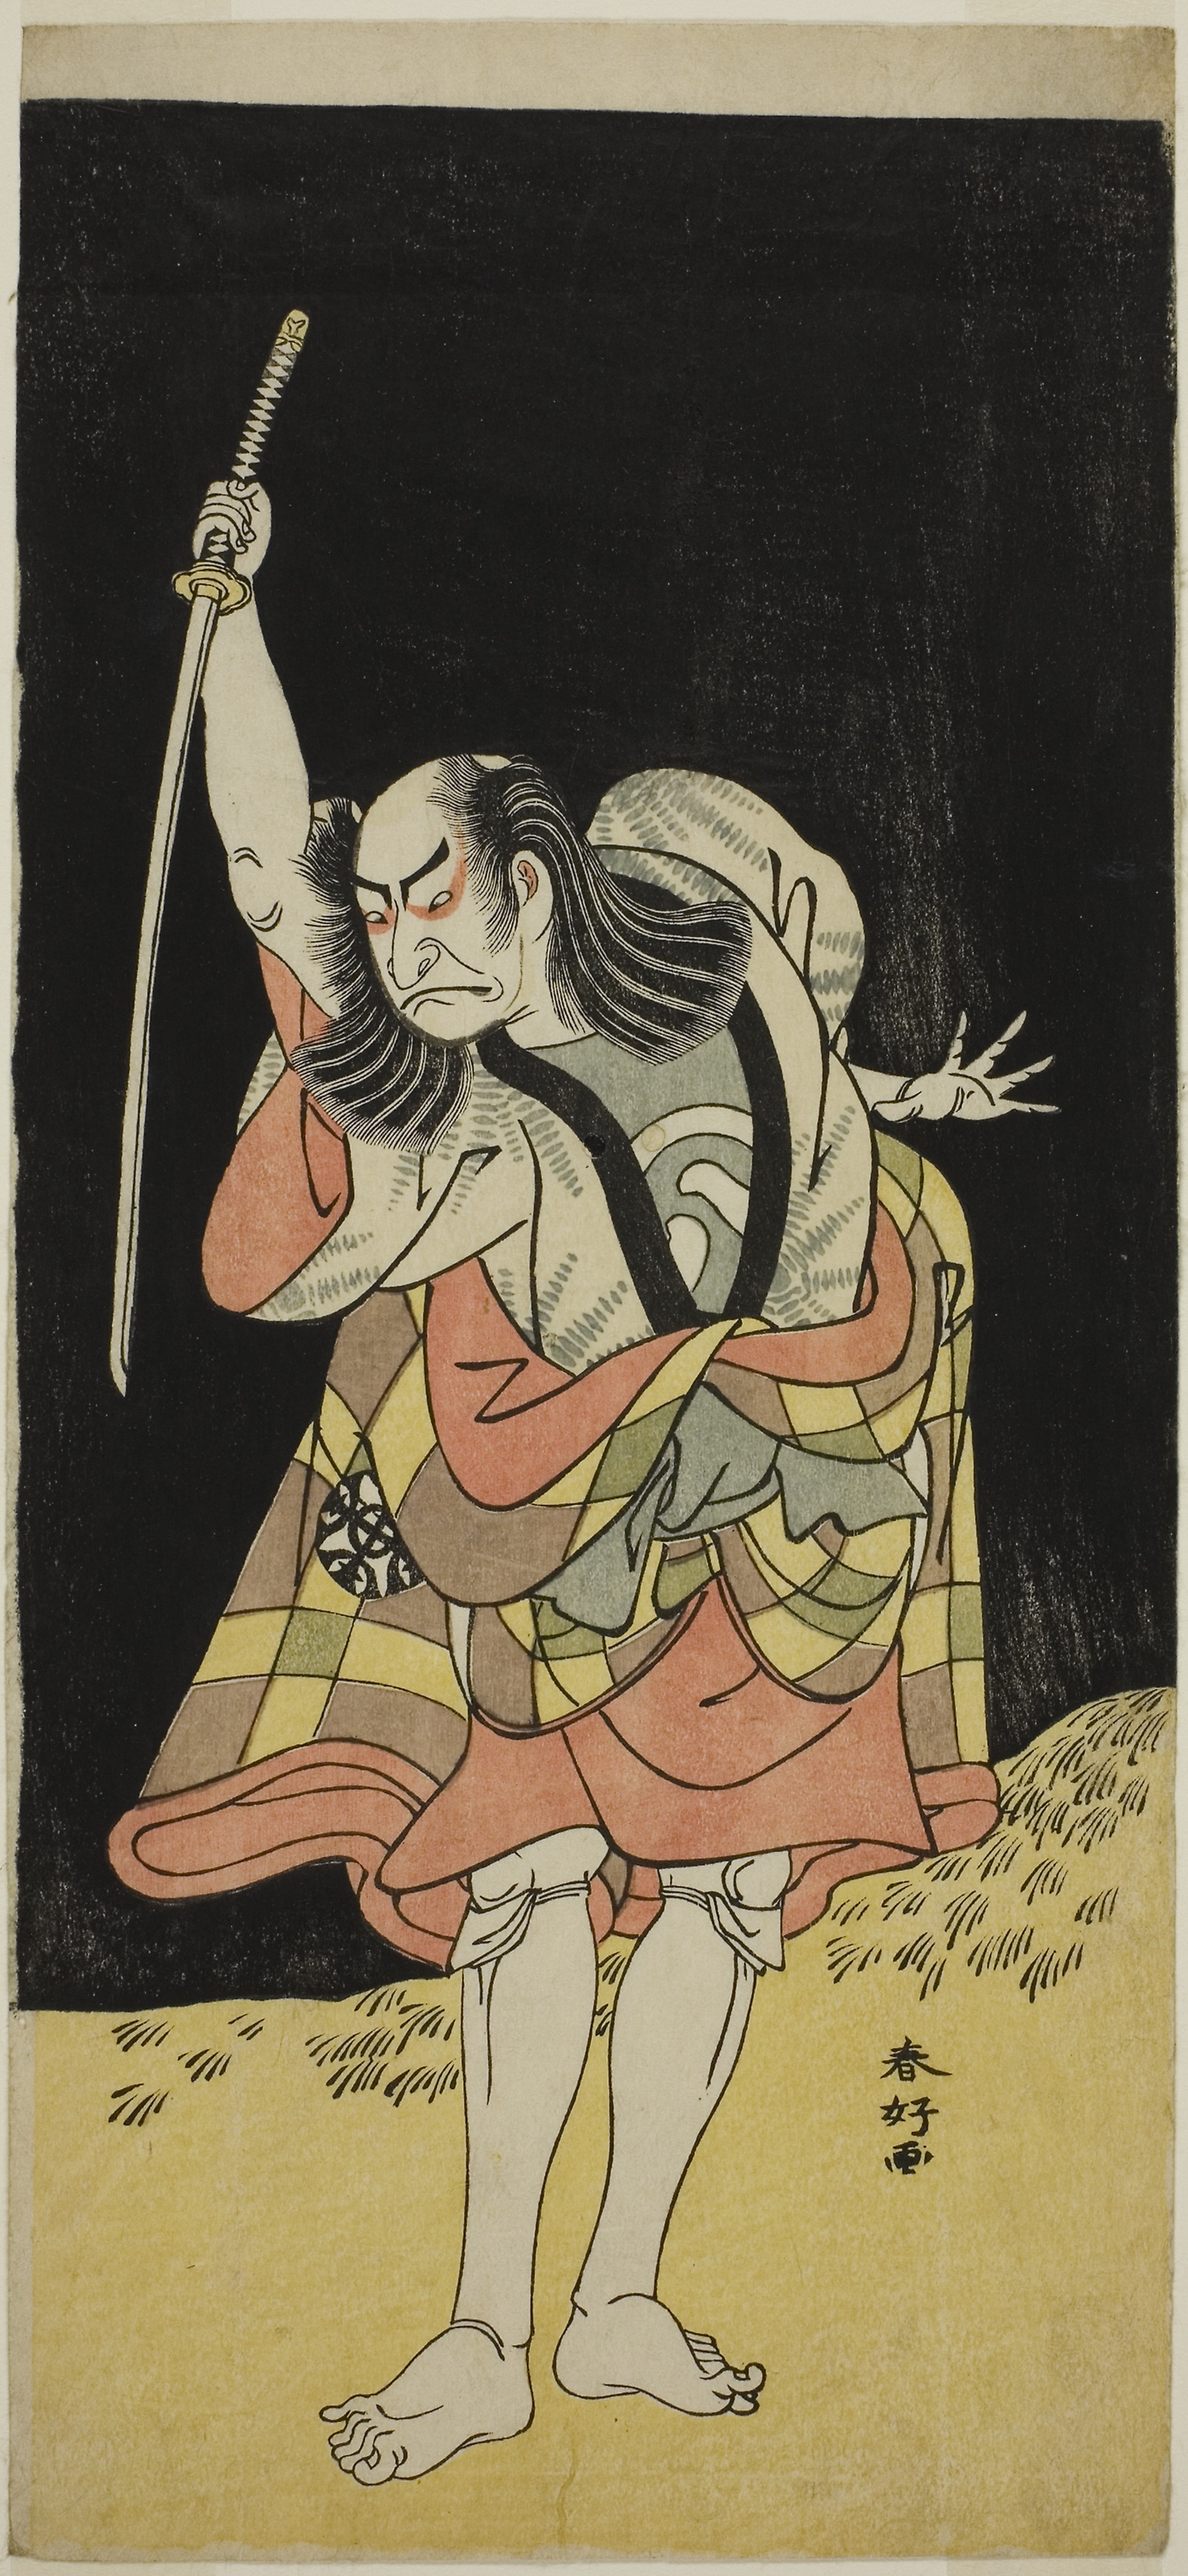
cartoon, illustration, art, poster, fictional character, painting, costume design, fiction